Novena, Singapore

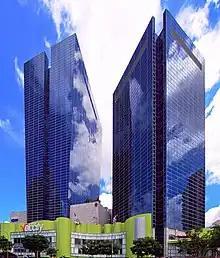
VeloCity@Novena Square and Square 2/Novena Medical Centre

Central to this area is Novena Square, a mixed used development situated directly above the Novena MRT station. Novena Medical Centre is located at levels 8 to 11 of the Square 2 shopping centre. Adjacent to Novena Square's Office Tower is a sports-themed mall called Novena Velocity. Opposite Novena Square, and across the Junction of Newton Road, Moulmein Road and Thomson Road, is United Square Shopping Mall, a children-oriented mall, with shops catering to infants, kids and parents. Shops located in the Novena area include Starbucks (one in United Square and another in Novena Square), Cold Storage, Decathlon and the newly opened Don Don Donki at Square 2, a Japanese Discount Store. Banks located in the Novena area include POSB and UOB. Novena has seen major improvements in terms of new shops opening in the area since Square 2 and Velocity commenced business in recent years.